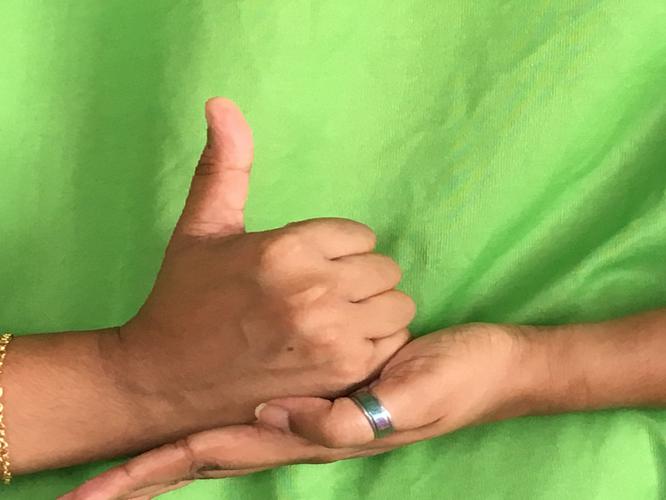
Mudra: Shivalinga
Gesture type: double_hand